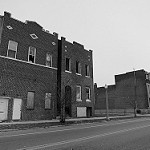
Label: B & W